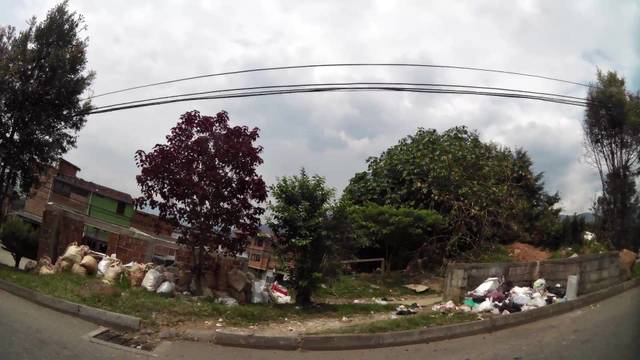
Region: Colombia
Coordinates: 6.23, -75.544